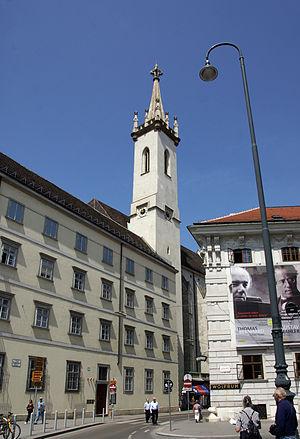
L'église des Augustins ou église Saint-Augustin est une église paroissiale de Vienne qui était l'ancienne église paroissiale de la Hofburg et donc de la famille impériale d'Autriche, les Habsbourg.